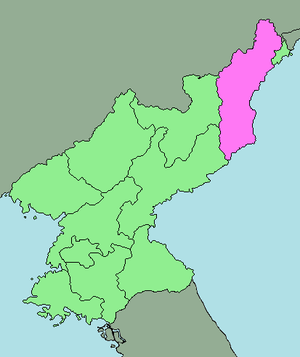
Nord-Hamgyong
Kort over Nordkorea med Nord-Hamgyong markeret
Nord-Hamgyong er en provins i Nordkorea. Regionen blev etableret i 1896 efter en todeling af den tidligere koreanske region Hamgyong.